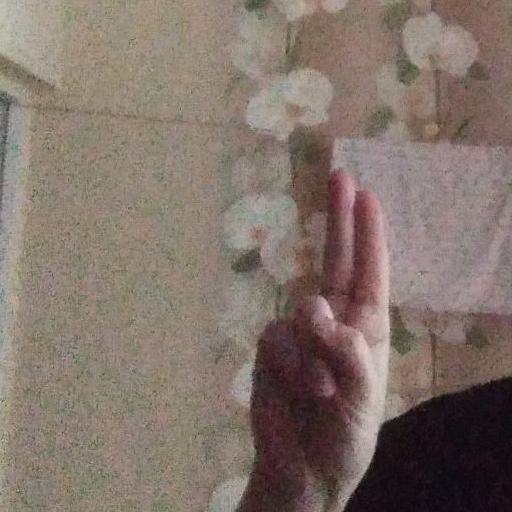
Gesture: two_up